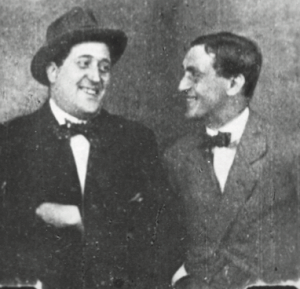
Guillaume Apollinaire et André Rouveyre. Le 2 août 1914, Guillaume Apollinaire et le caricaturiste André Rouveyre, qui après un reportage à Deauville pour la revue Comoedia, viennent de rentrer à Paris à l'annonce de la mobilisation, ""se rendent dans une boutique où l’on enregistre de brefs films sur le principe des cabines photos automatique"" [1]. Biofix n° 3254, réalisé au 23, Bd Poissonière à Paris [2]"
Guillaume Albert Vladimir Alexandre Apollinaire de Kostrowitzky, dit Guillaume Apollinaire, est un poète et écrivain français, critique et théoricien d'art qui serait né sujet polonais de l'Empire russe, le 26 août 1880 à Rome. Il meurt à Paris le 9 novembre 1918 de la grippe espagnole, mais est déclaré mort pour la France en raison de son engagement durant la guerre.